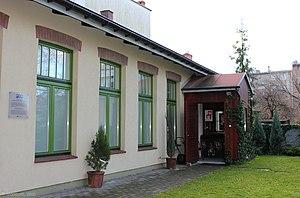
Halina Poświatowska est une écrivaine et poétesse polonaise.